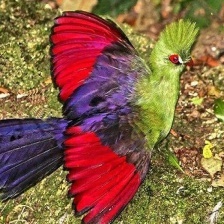
Species: GUINEA TURACO
Scientific name: TAURACO PERSA